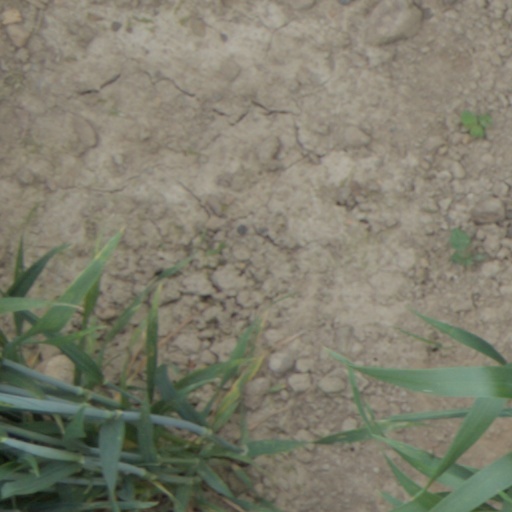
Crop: wheat